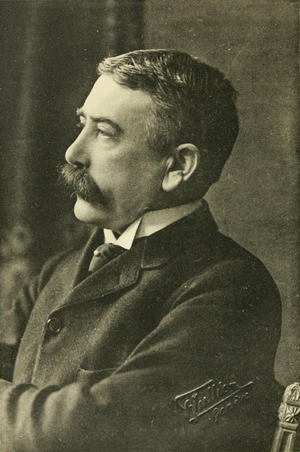
La linguistique est une discipline scientifique s’intéressant à l’étude du langage. Elle se distingue de la grammaire, dans la mesure où elle n'est pas prescriptive mais descriptive. La prescription correspond à la norme, c'est-à-dire ce qui est jugé correct linguistiquement par les grammairiens. À l'inverse, la linguistique se contente de décrire la langue telle qu'elle est et non telle qu'elle devrait être.
Ferdinand de Saussure, né à Genève le 26 novembre 1857 et mort à Vufflens-le-Château le 22 février 1913, est un linguiste suisse. Reconnu comme le précurseur du structuralisme en linguistique, il s'est aussi distingué par ses travaux sur les langues indo-européennes.
Le langage humain est un système qui regroupe le développement, l'acquisition, l'entretien et l'utilisation de systèmes complexes de communication, et désigne aussi la capacité humaine permettant ces processus. Une langue est un exemple spécifique d'un tel système de communication.